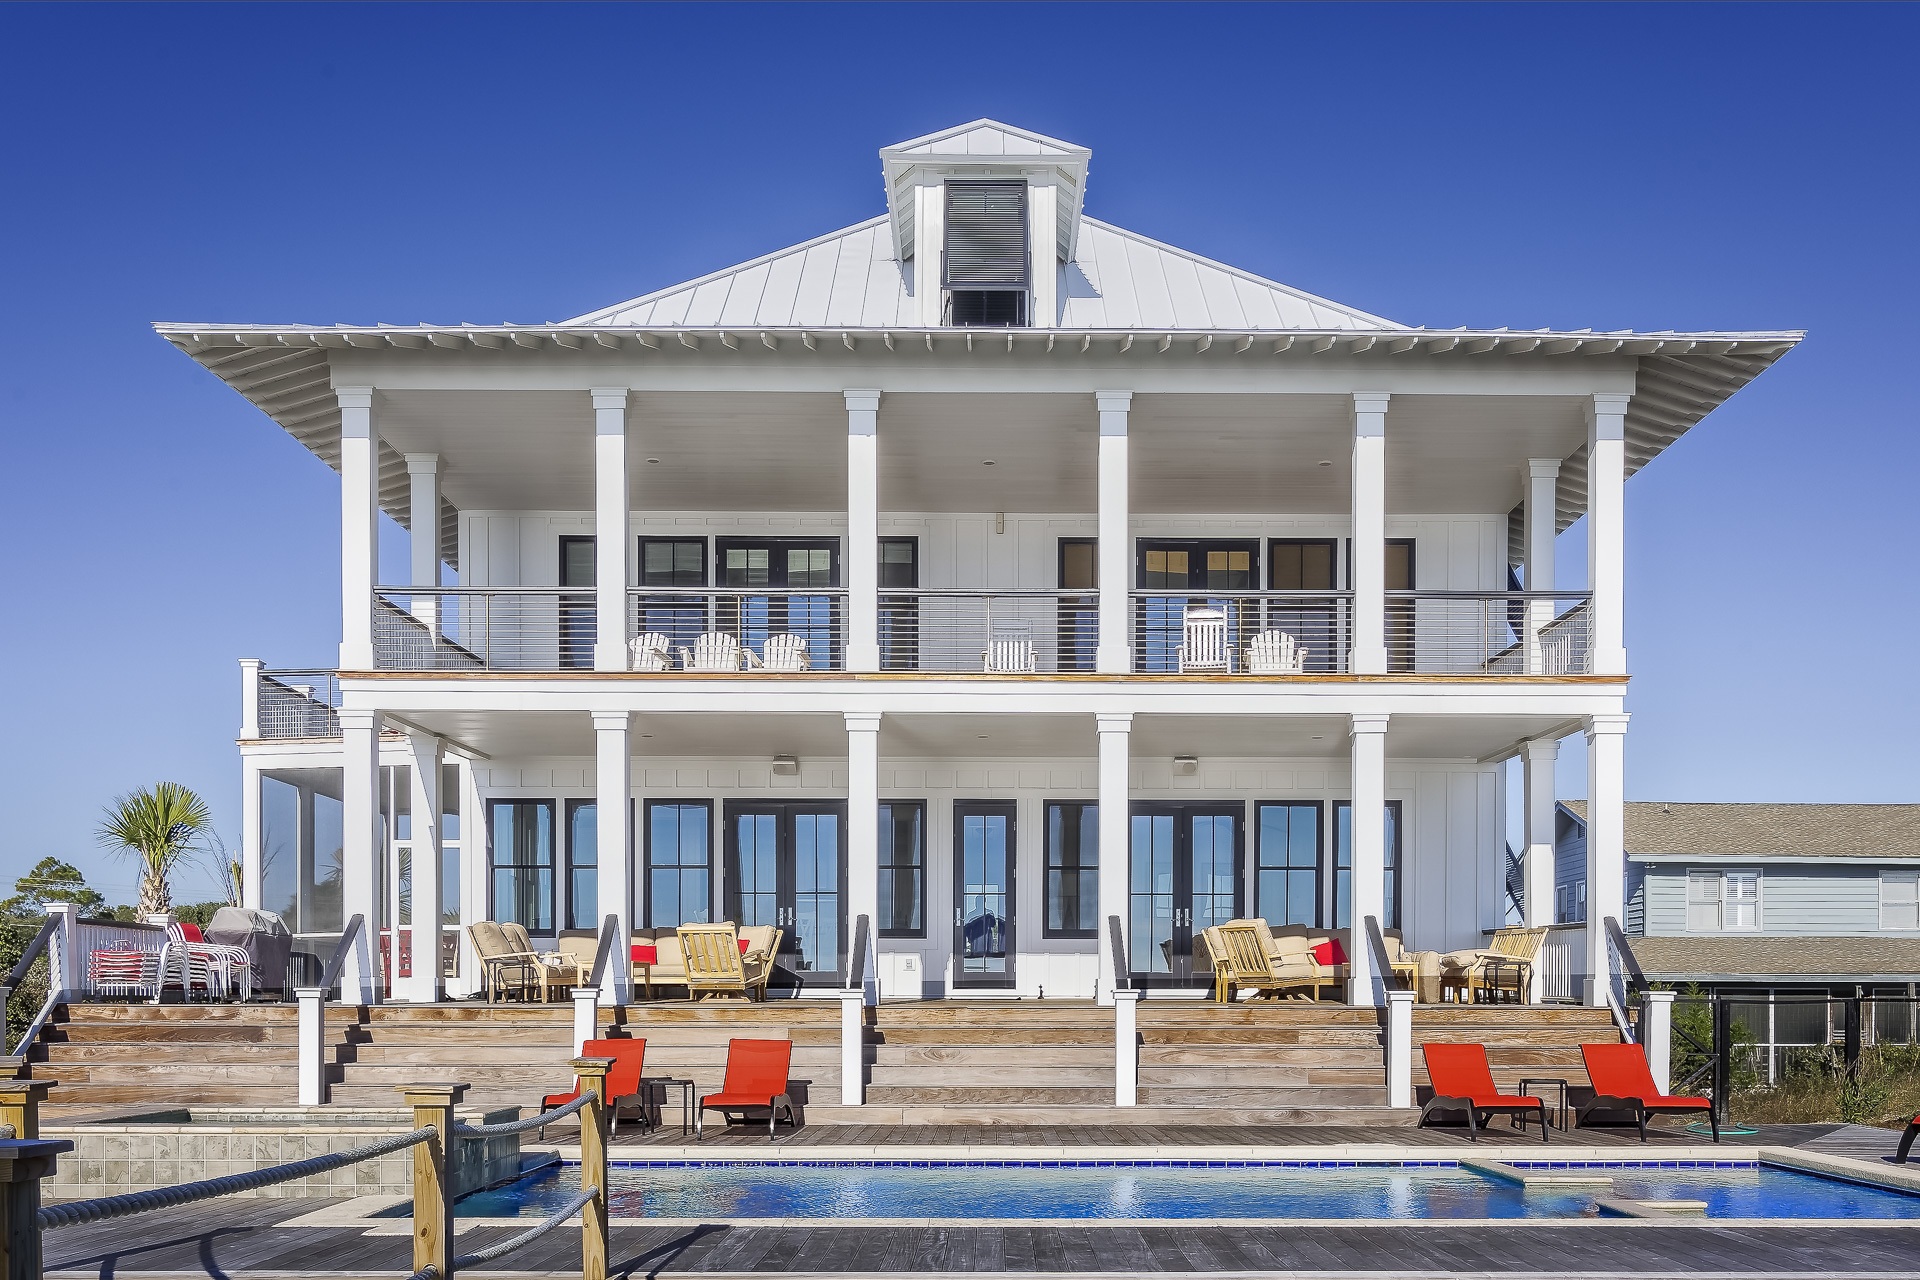
architecture, house, building, home, construction, facade, property, residential, lifestyle, apartment, dwelling, modern, living, luxury, design, estate, expensive, contemporary, commercial building, condominium, real estate, upscale, residential area, large home